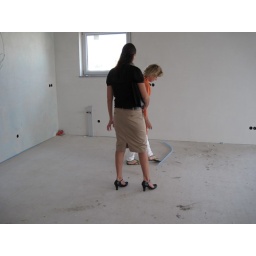
The kichten area. The blue foam on the floor is about where the cabinet/bar will go. The sink will be under the window.